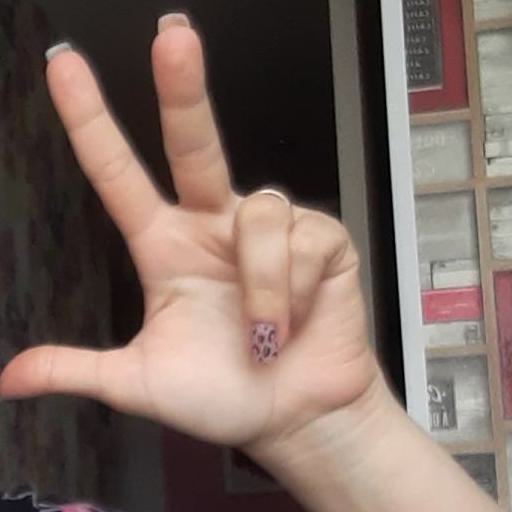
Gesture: three2